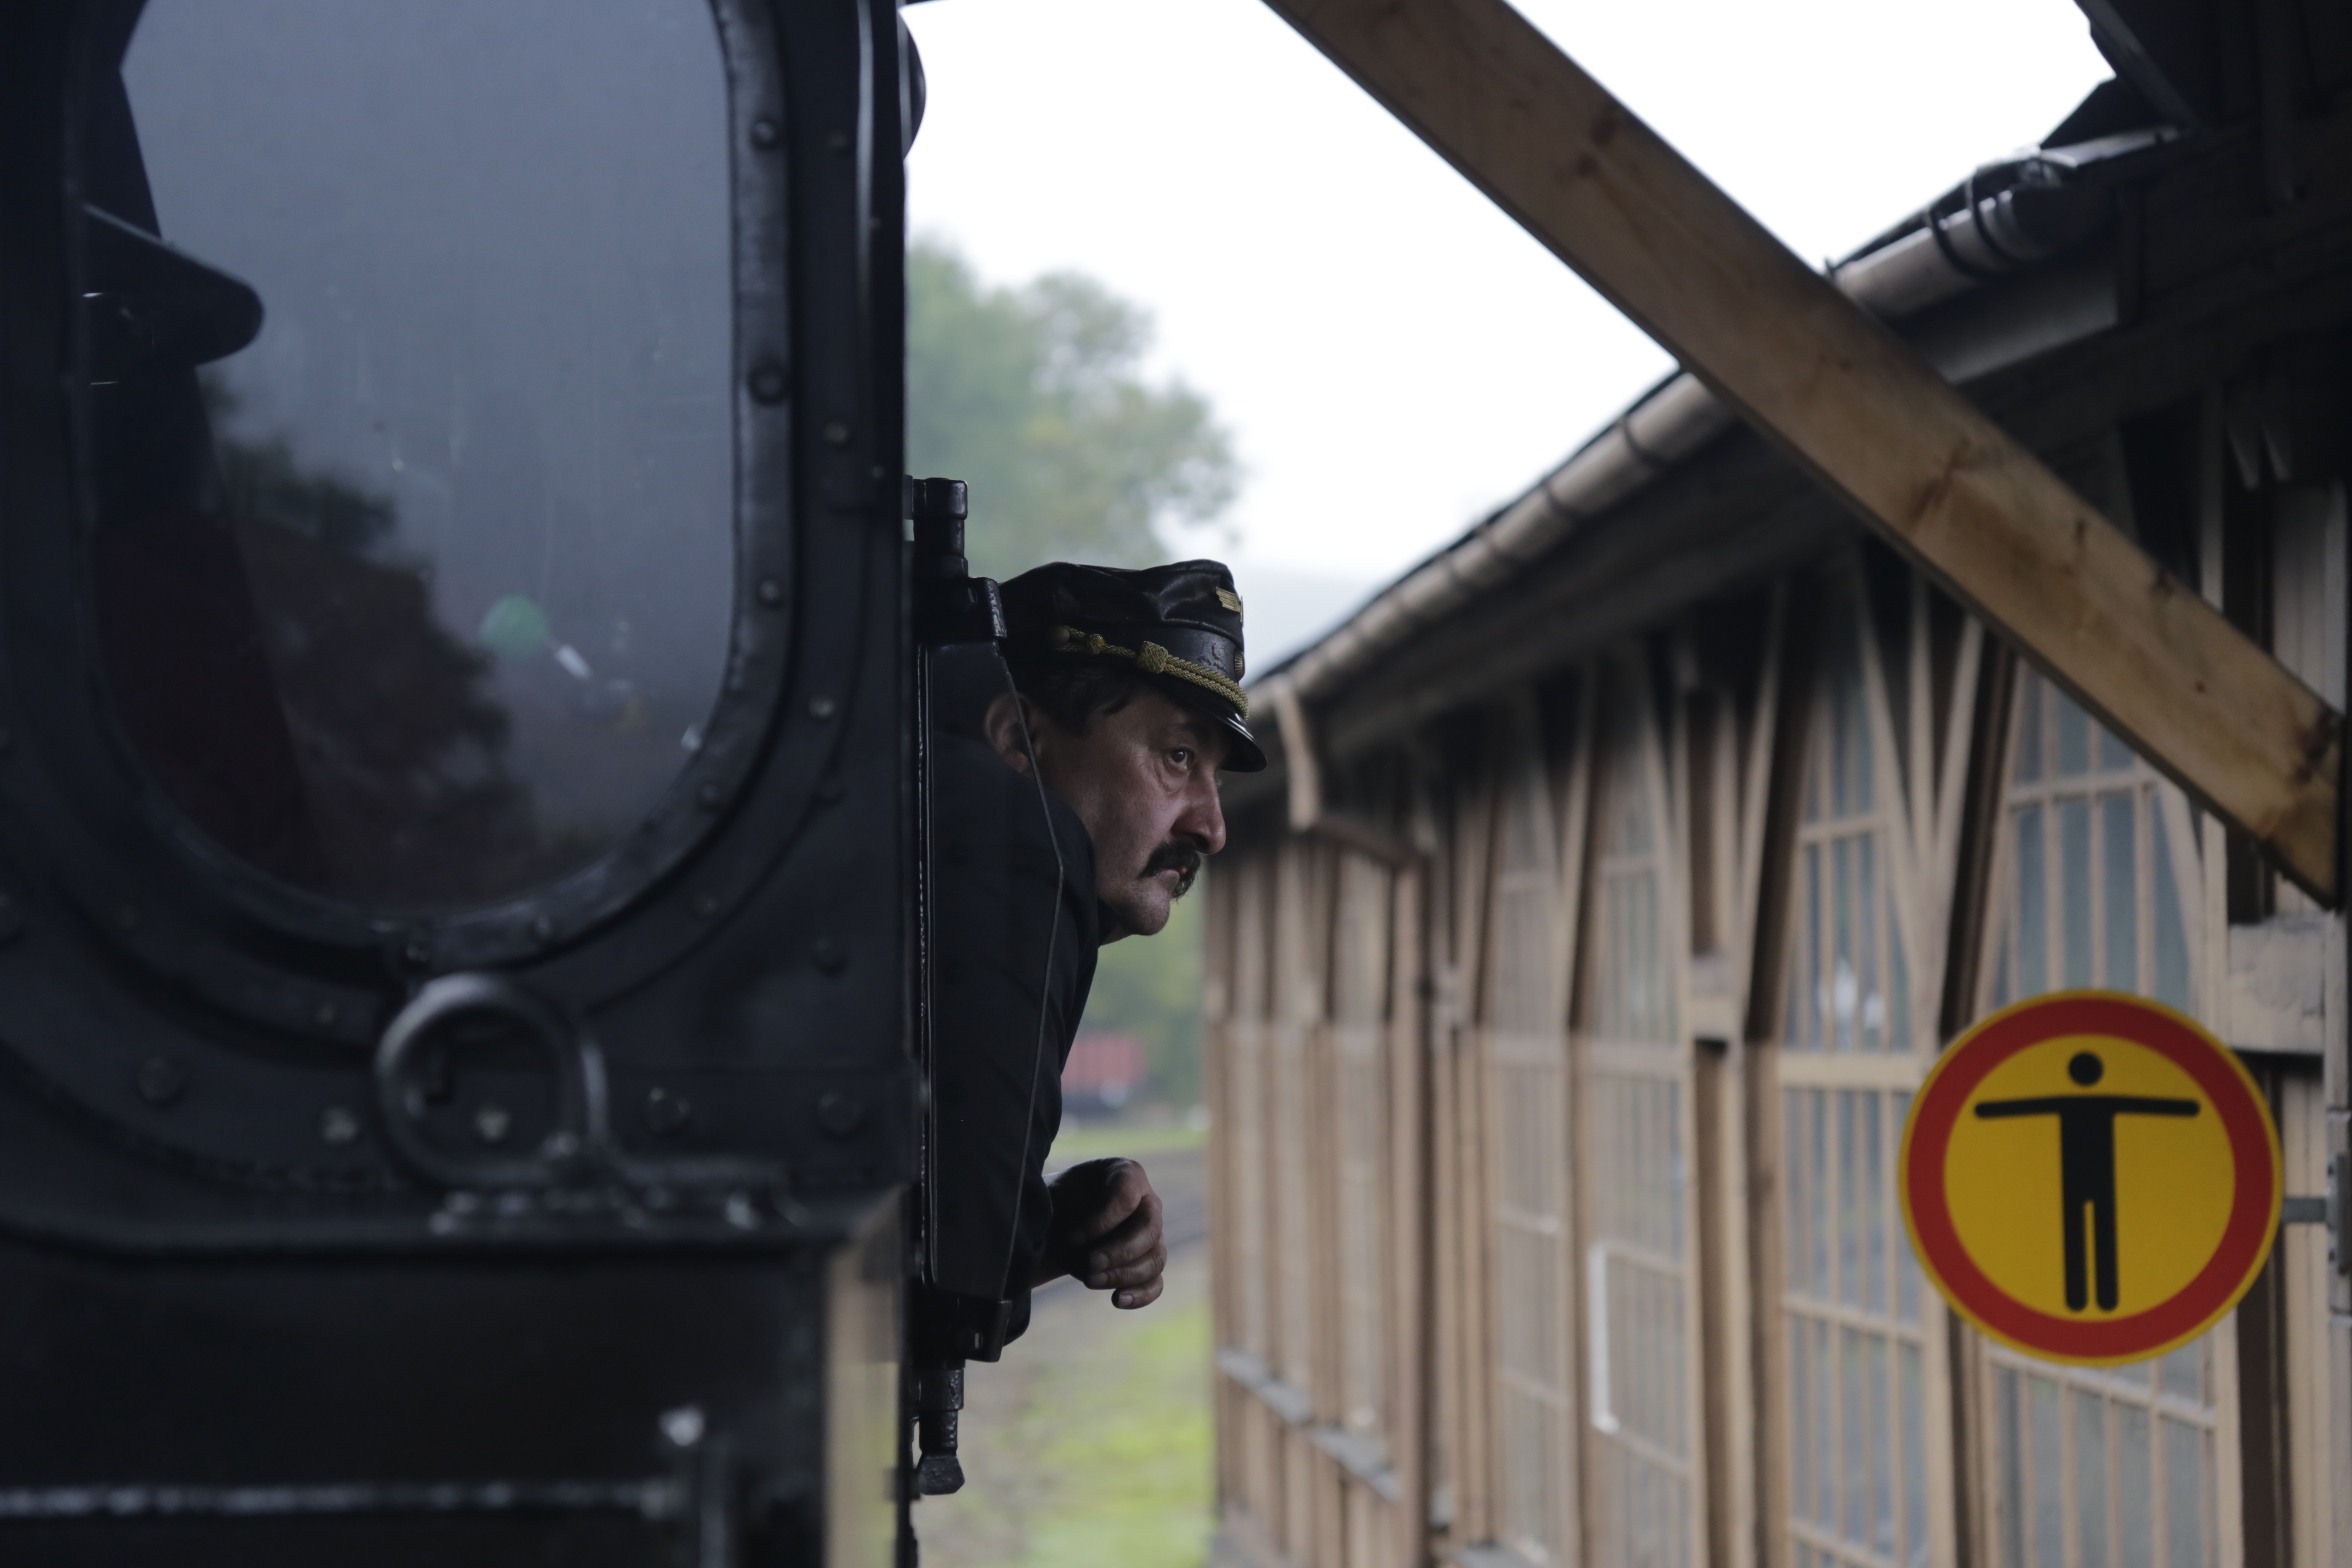
locomotive, germany, dresden, engineer, screenshot, old train, shooting range, chemnitz